Point Ellice House

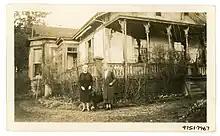
Mary Windham O'Reilly and Kathleen O'Reilly on the back lawn of Point Ellice House

The O'Reilly family lived at Point Ellice House from 1867 until 1975 when the remaining O'Reilly's sold the historic house, the land, and the collection of household ephemera to the province of British Columbia.